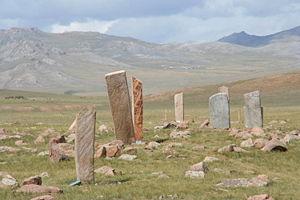
Champs de mégalithes sculptés près de Mörön en Mongolie Монгол: Уушгийнь өвөрь Мөрөн Хөвсгөл аймаг
Cet article recense les sites inscrits au patrimoine mondial en Mongolie.
L'histoire de la Mongolie se confond avec l'histoire des peuples nomades qui ont peuplé les steppes de l'Asie centrale.
La pierre à cerf également appelée en mongol bugan chuluu est un type de mégalithe rencontré dans le nord de la Mongolie et en Sibérie. Leur nom provient de leurs gravures où sont souvent représentés des cerfs, parfois comme « en train de voler ».
Les Scythes étaient un ensemble de peuples indo-européens d'Eurasie en grande partie nomades et parlant des langues iraniennes. Originaires d'Asie centrale, ils ont vécu leur apogée entre le VIIᵉ siècle av. J.-C. et la fin de l'Antiquité, notamment dans les steppes de l'Eurasie centrale, une vaste zone allant de l'Ukraine à l'Altaï, en passant par la Russie et le Kazakhstan. Les Perses désignaient ces peuples par le nom de Sakas, francisé en Saces. De nombreuses sources antiques attestent des peuples scythes, les Assyriens mentionnent les Saces dès −640.
Un mégalithe est une construction monumentale lié au mégalithisme souvent attaché à un sanctuaire, constitué d’une ou de plusieurs pierres brutes de grandes dimensions, érigées sans mortier ni ciment pour fixer la structure.